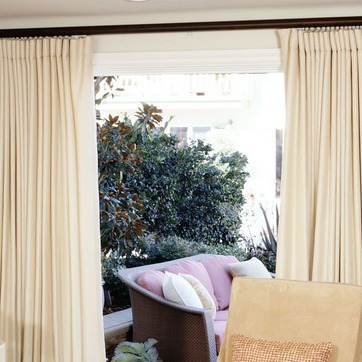
Material: glass